Nándor Hidegkuti

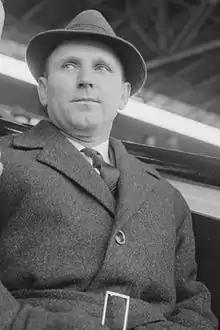
Hidegkuti in 1965

Nándor Hidegkuti (3 March 1922 – 14 February 2002) was a Hungarian football player and manager. He played as a forward or attacking midfielder and spent the majority of his playing career at MTK Hungária FC. During the 1950s he was also a key member of the Hungary national team known as the Golden Team. Other members of the team included Ferenc Puskás, Zoltán Czibor, Sándor Kocsis and József Bozsik. In 1953, playing as a "deep-lying centre-forward", a position which has retroactively been compared to the modern "false 9" role, he scored a hat-trick for Hungary when they beat England 6–3 at Wembley Stadium. Playing from deep, Hidegkuti was able to distribute the ball to the other attackers and cause considerable confusion to defences. This was an innovation at the time and revolutionised the way the game was played.